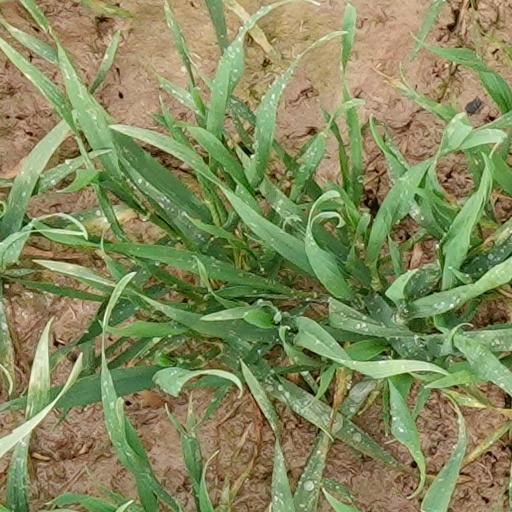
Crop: wheat